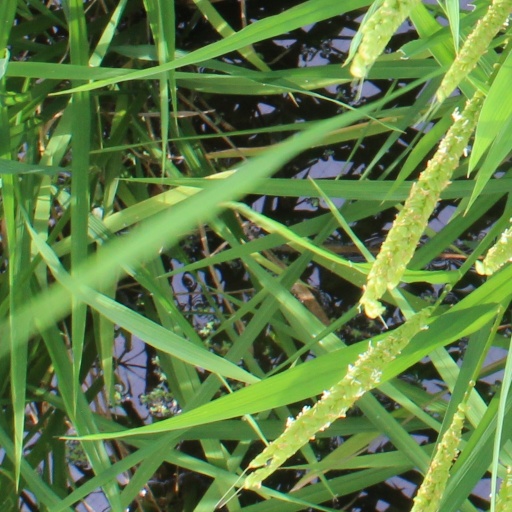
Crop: rice